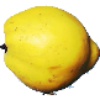
Label: quince